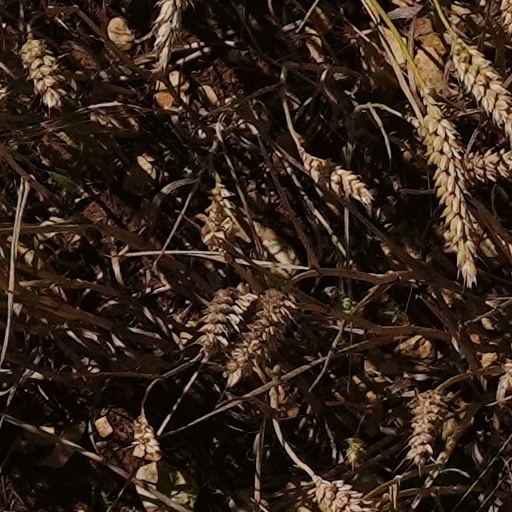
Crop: wheat